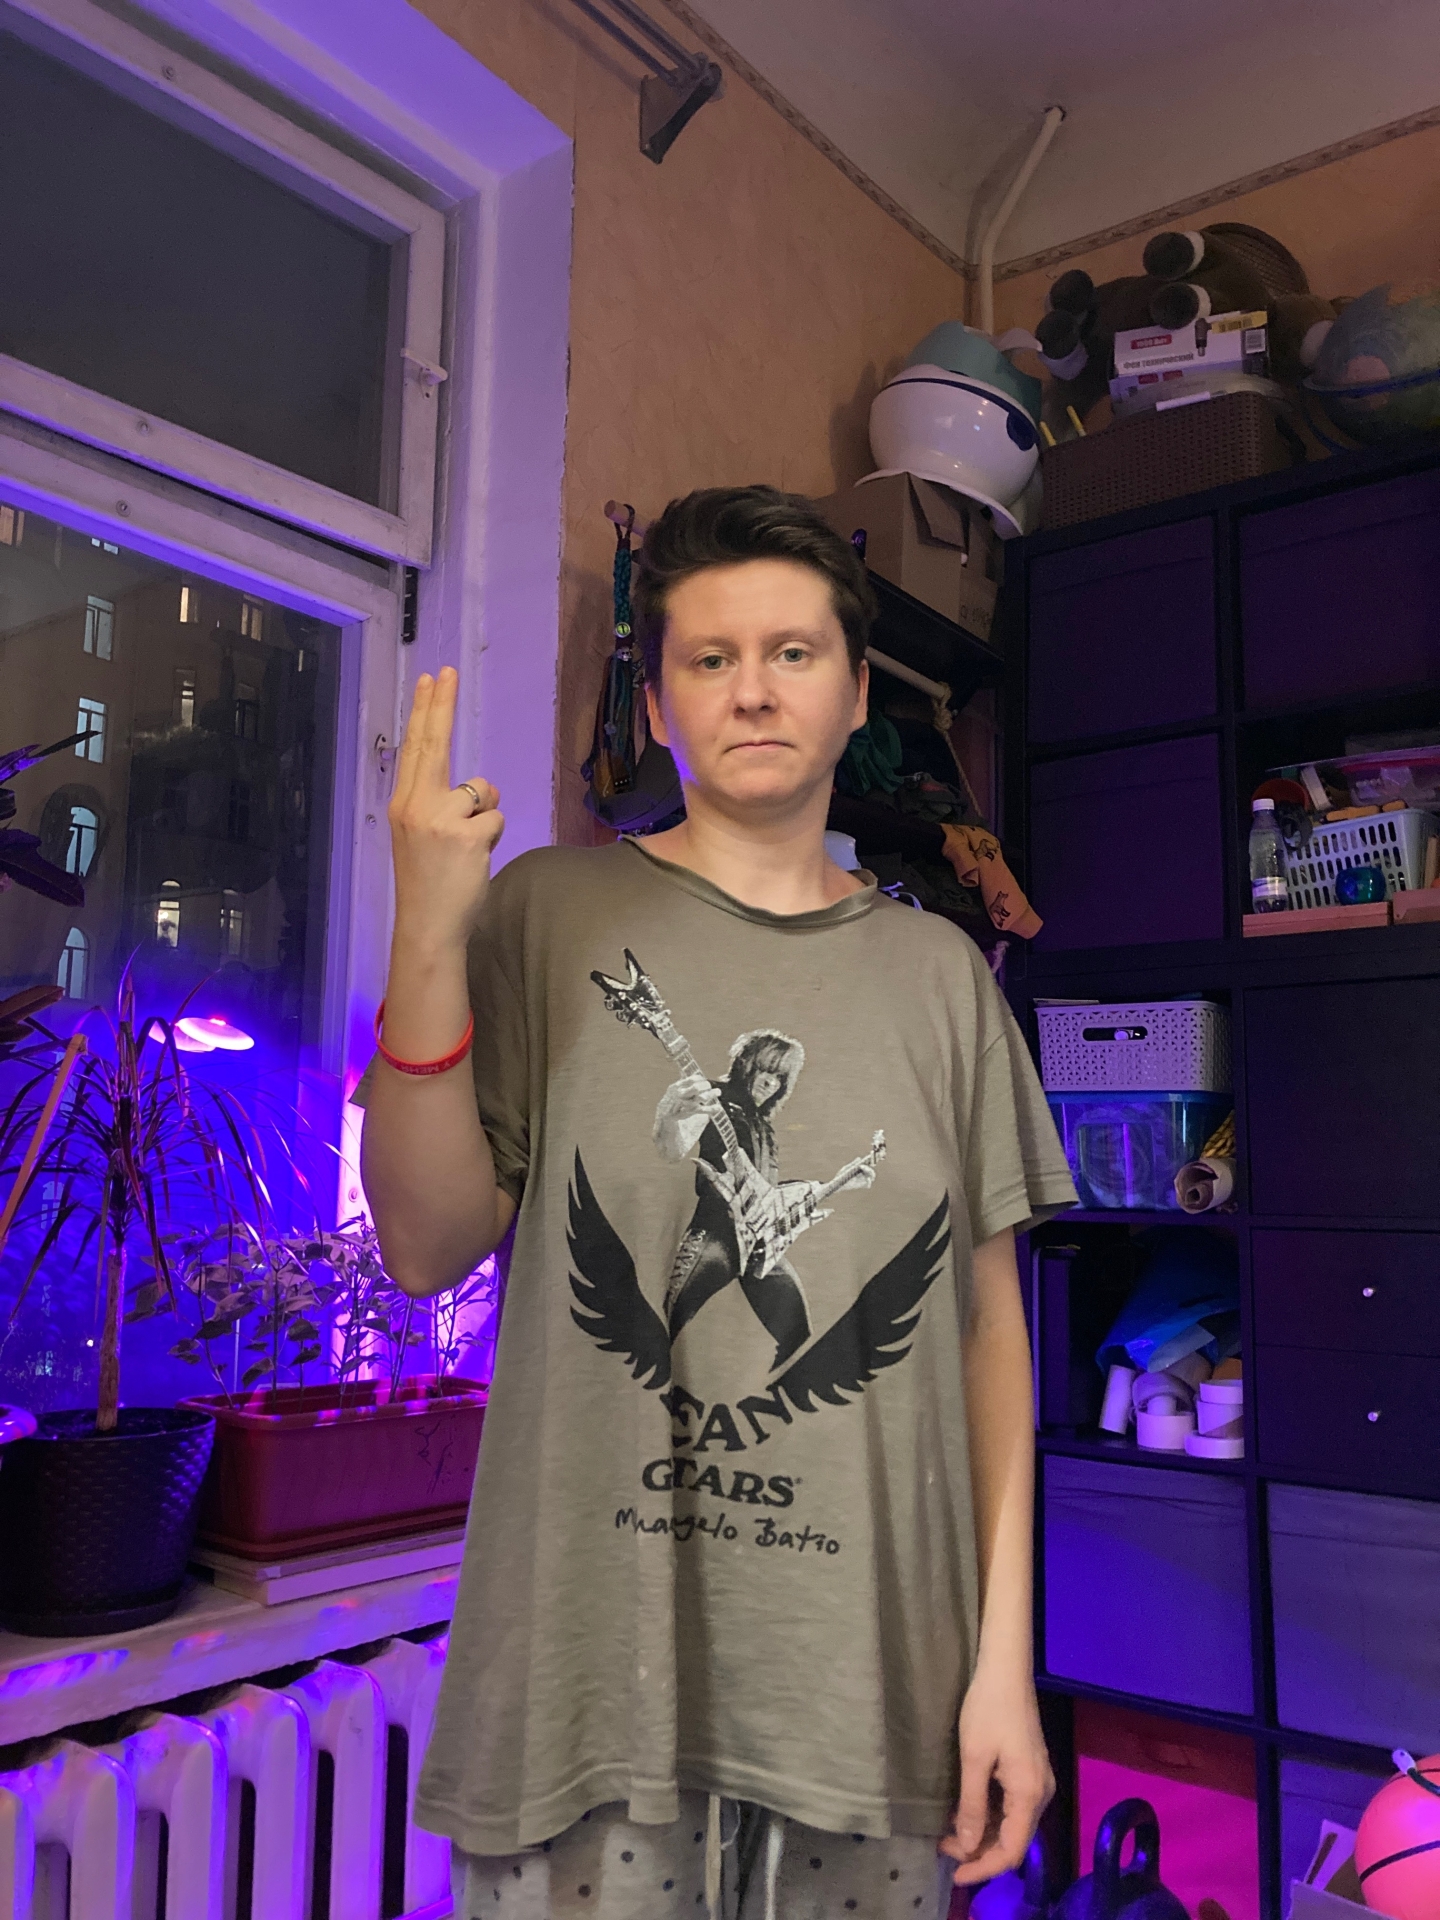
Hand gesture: two_up_inverted